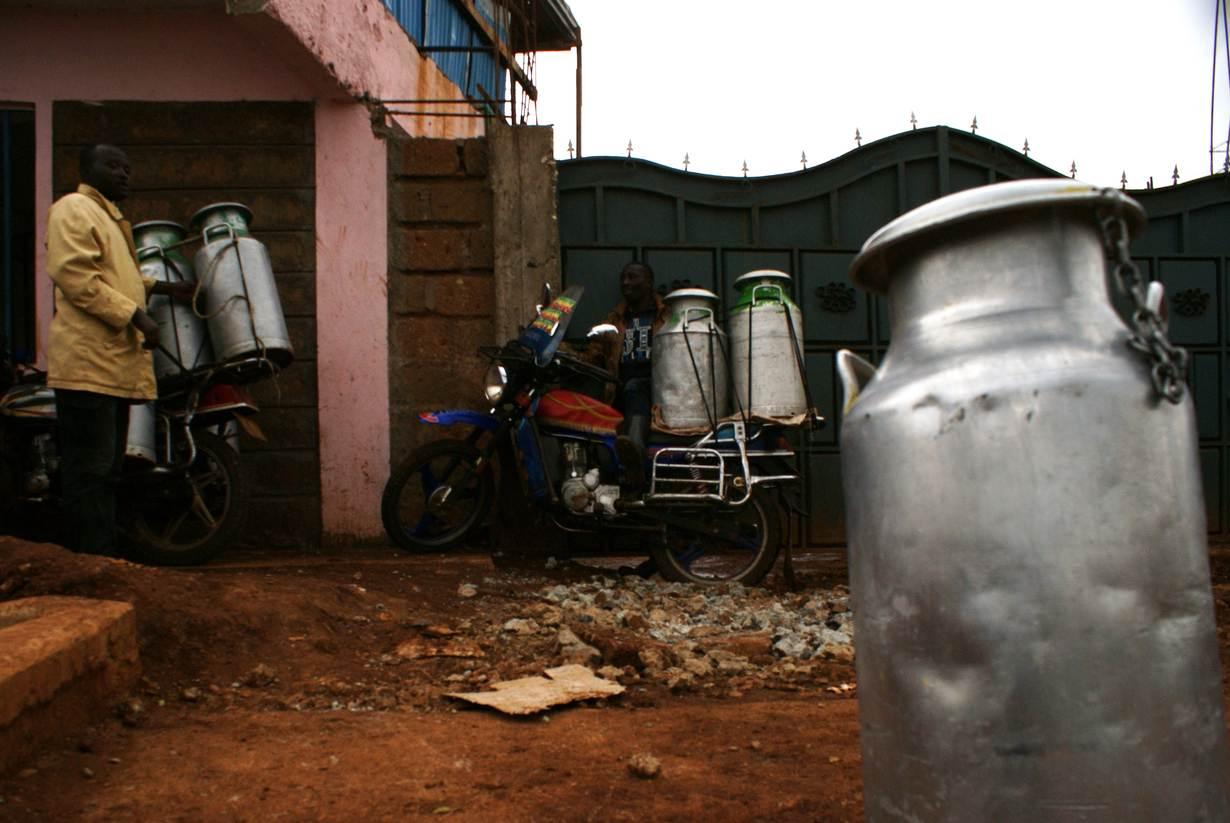
Pikipiki mbili zikiwa na vyombo vikubwa vya chuma vya kubebea maziwa. Mtu mmoja amesimama karibu na pikipiki ya kwanza iliyo karibu na jengo mwingine ameketi juu ya pikipiki ya pili iliyo na vyombo vitatu  vya maziwa.